Gilded Age

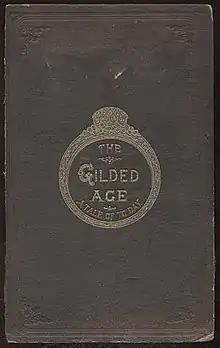
First edition cover of "The Gilded Age: A Tale of Today" (1873), a collaborative novel by Mark Twain and Charles Dudley Warner

The term "Gilded Age" was applied to the era by 1920s historians who took the term from one of Mark Twain's lesser-known novels, "" (1873). The book, co-written with Charles Dudley Warner, satirized the promised "golden age" after the Civil War, portrayed as an era of serious social problems masked by a thin gold gilding of economic expansion. In the 1920s, and 1930s, the metaphor "Gilded Age" began to be applied to a designated period in American history. The term was adopted by literary and cultural critics as well as historians, including Van Wyck Brooks, Lewis Mumford, Charles Austin Beard, Mary Ritter Beard, Vernon Louis Parrington, and Matthew Josephson. For them, "Gilded Age" was a pejorative term for a time of materialistic excesses and widespread political corruption.